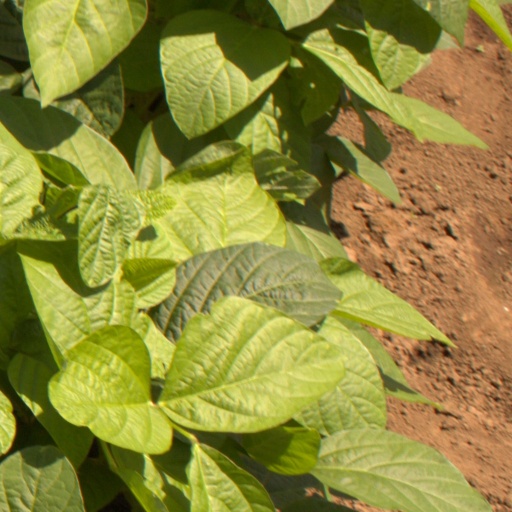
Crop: soybean